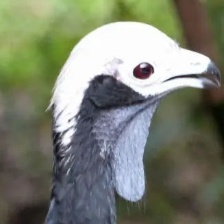
Species: BLUE THROATED PIPING GUAN
Scientific name: PIPILE CUMANENSIS